Edward Grassman

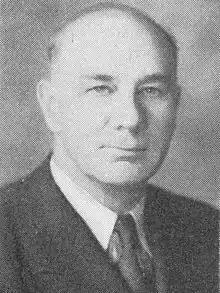
Grassman circa 1940

Edward Grassman (November 16, 1882 – September 20, 1952) was a member of the Wisconsin State Assembly.